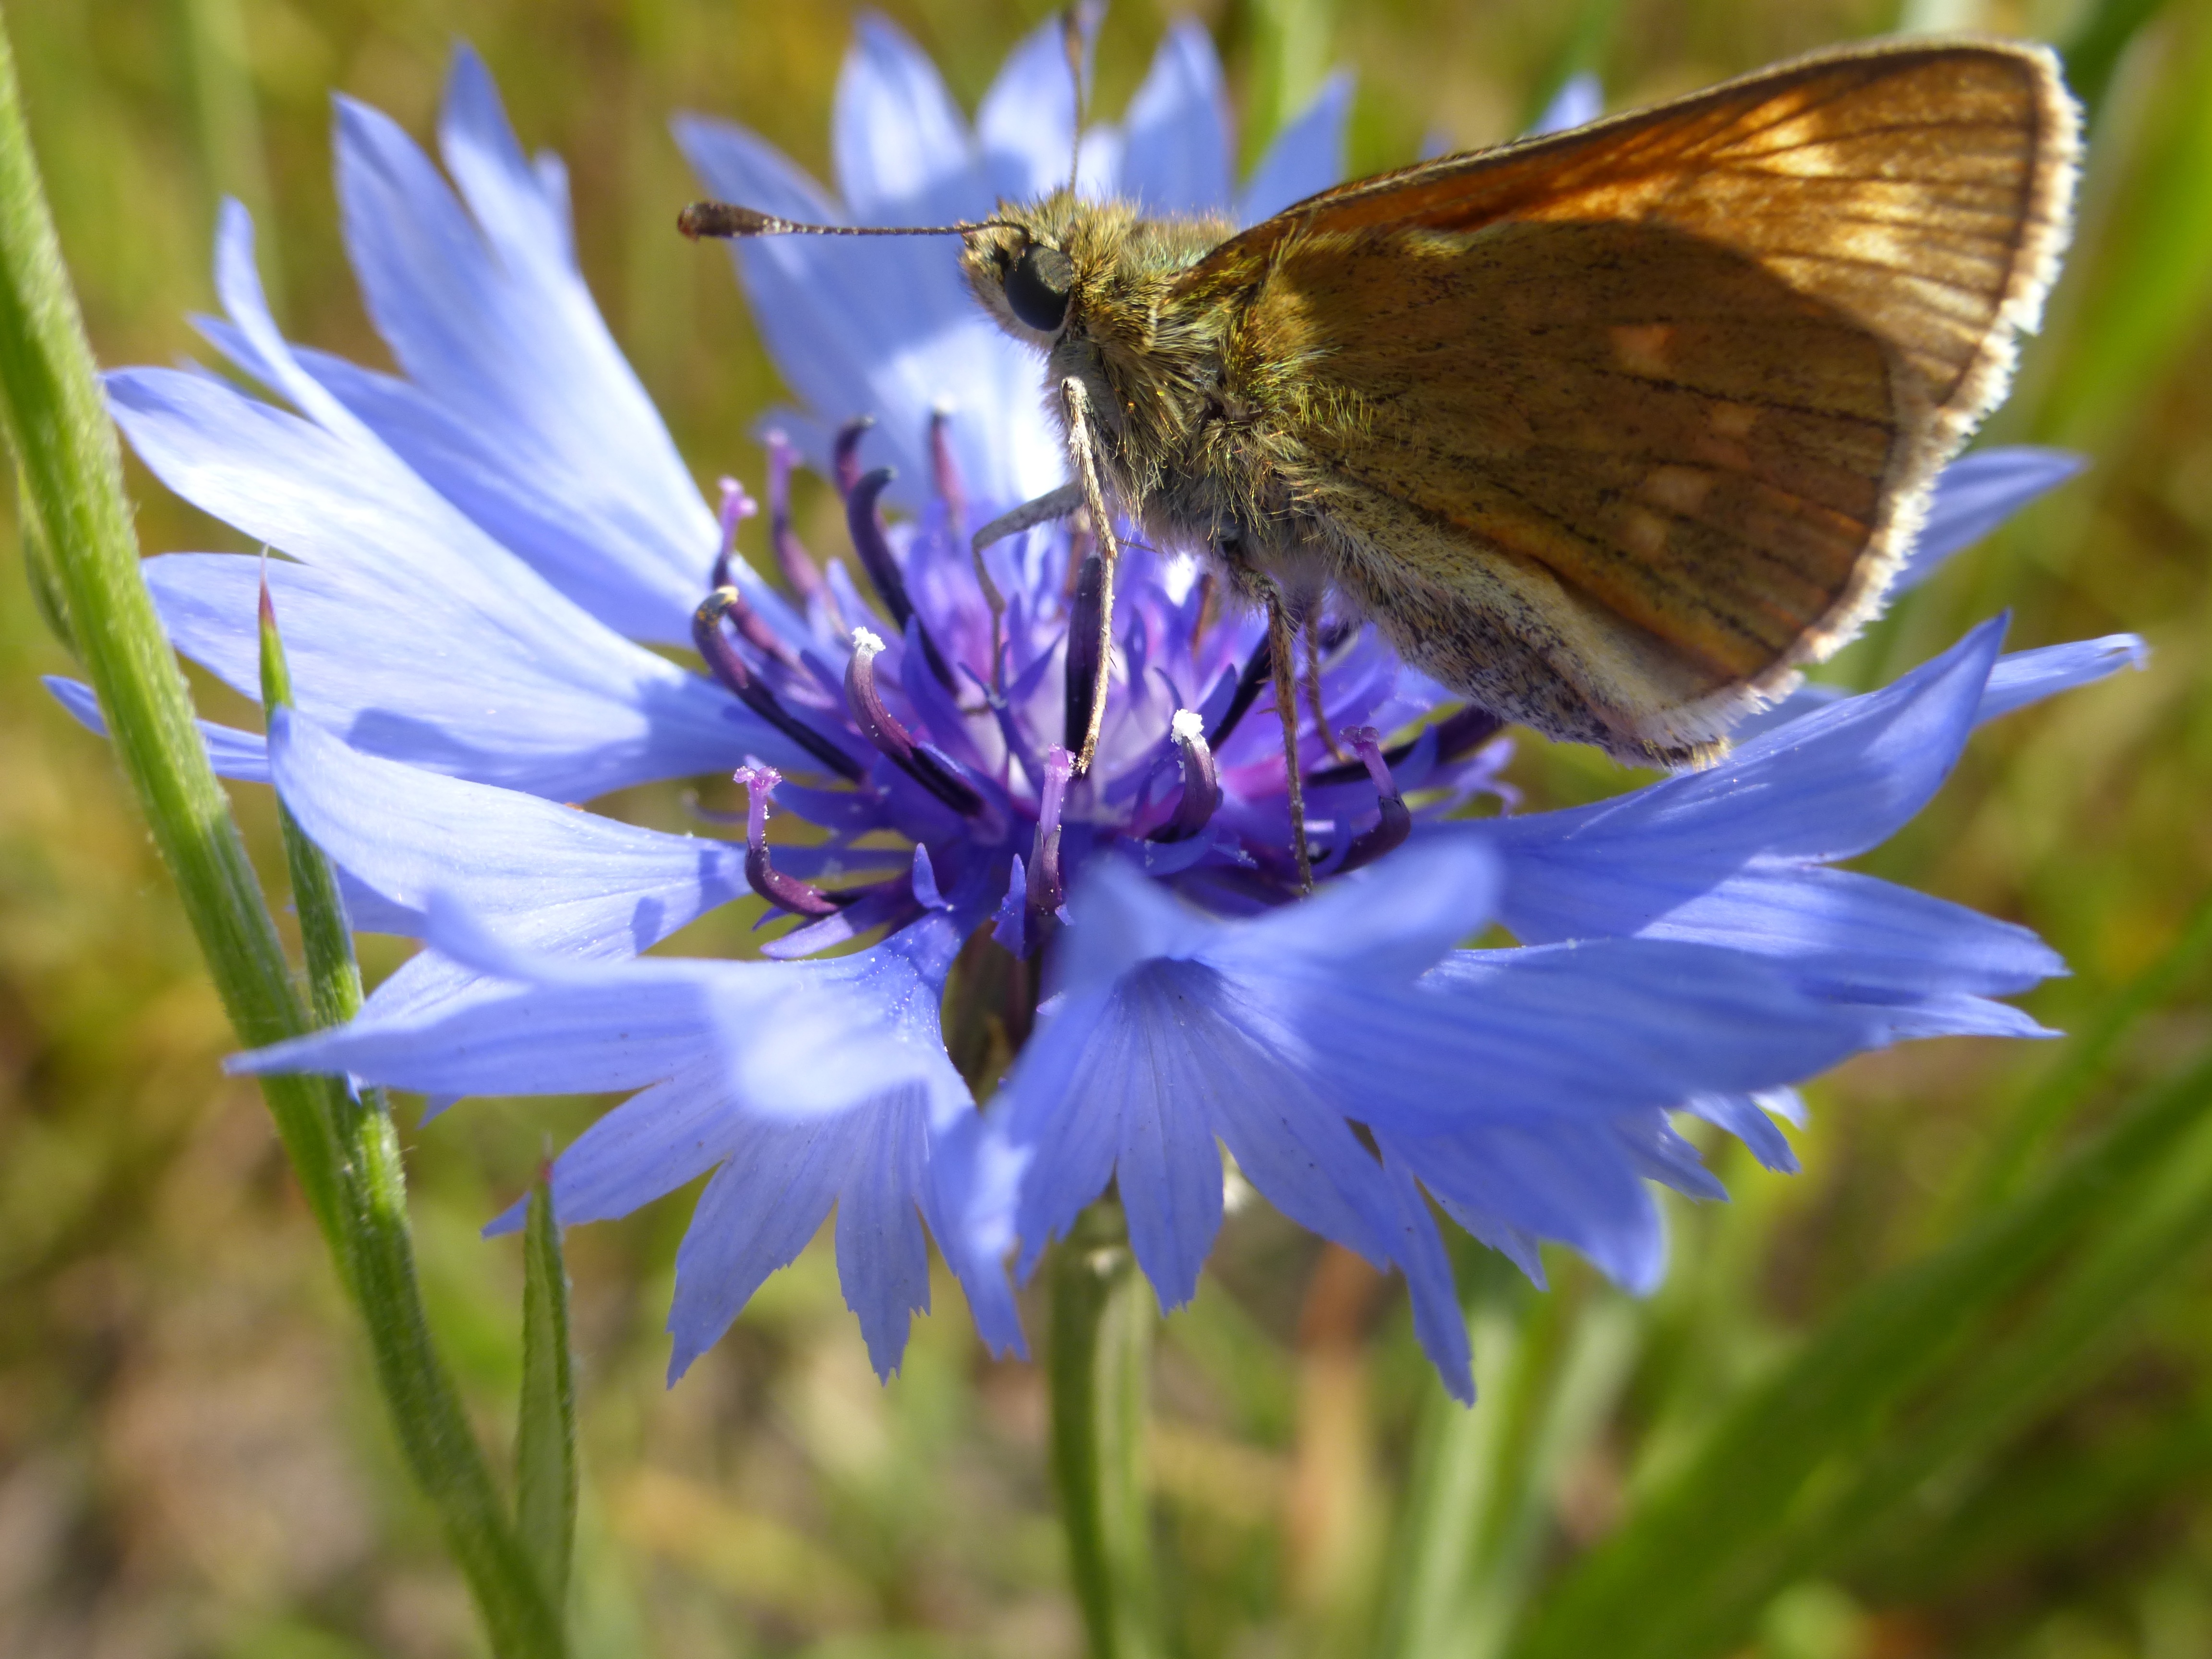
nature, plant, meadow, flower, summer, herb, insect, macro, botany, butterfly, flora, fauna, invertebrate, wildflower, close up, cornflower, nectar, blue purple flower, macro photography, moths and butterflies, lycaenid